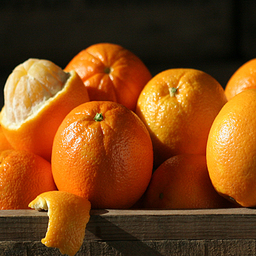
Label: Orange